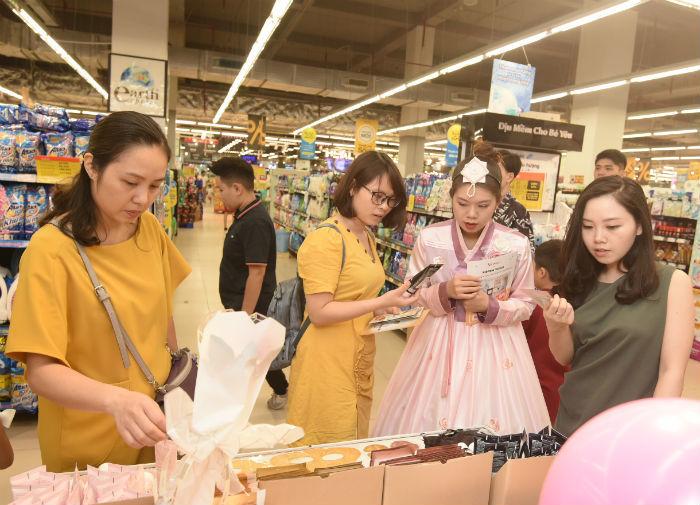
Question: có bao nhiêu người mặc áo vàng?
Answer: có hai người mặc áo vàng